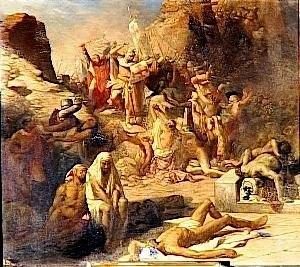
Les salles des Croisades du château de Versailles créées par Louis-Philippe en 1843 comportent les armoiries et noms des principaux chefs croisés.